Cittadella (Gozo)

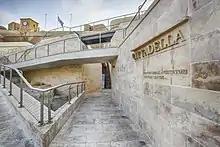
Entrance to the Cittadella Visitors' Centre. Remains of medieval walls can be seen on the lower left

On 10 June 1798, the Maltese Islands were invaded by the French. Troops led by Jean Reynier landed near Ramla in the early afternoon, and part of the 95th Demi-Brigade marched to the Cittadella. The fortress held out for some time, but by nightfall it fell to the invaders. The invasion was followed by a French military occupation, but within three months discontent among the population led to revolt on the main island of Malta. The Gozitans rebelled on 3 September, and the French garrison withdrew to the Cittadella, until they capitulated on 28 October after some negotiations. A day later, the British transferred control of the Cittadella to the Gozitans, who set up a provisional government led by Saverio Cassar and briefly administered the island as the independent state "La Nazione Gozitana".